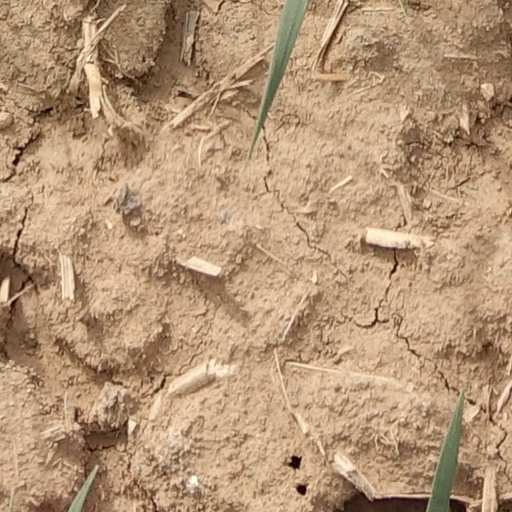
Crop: wheat